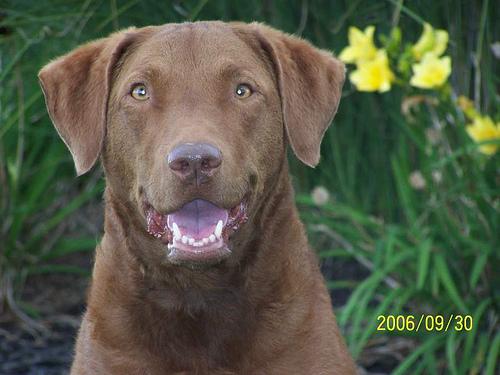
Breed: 215-n000075-Chesapeake_Bay_retriever